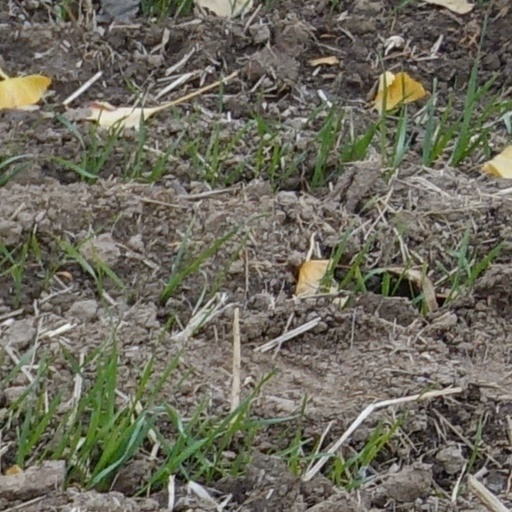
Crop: wheat